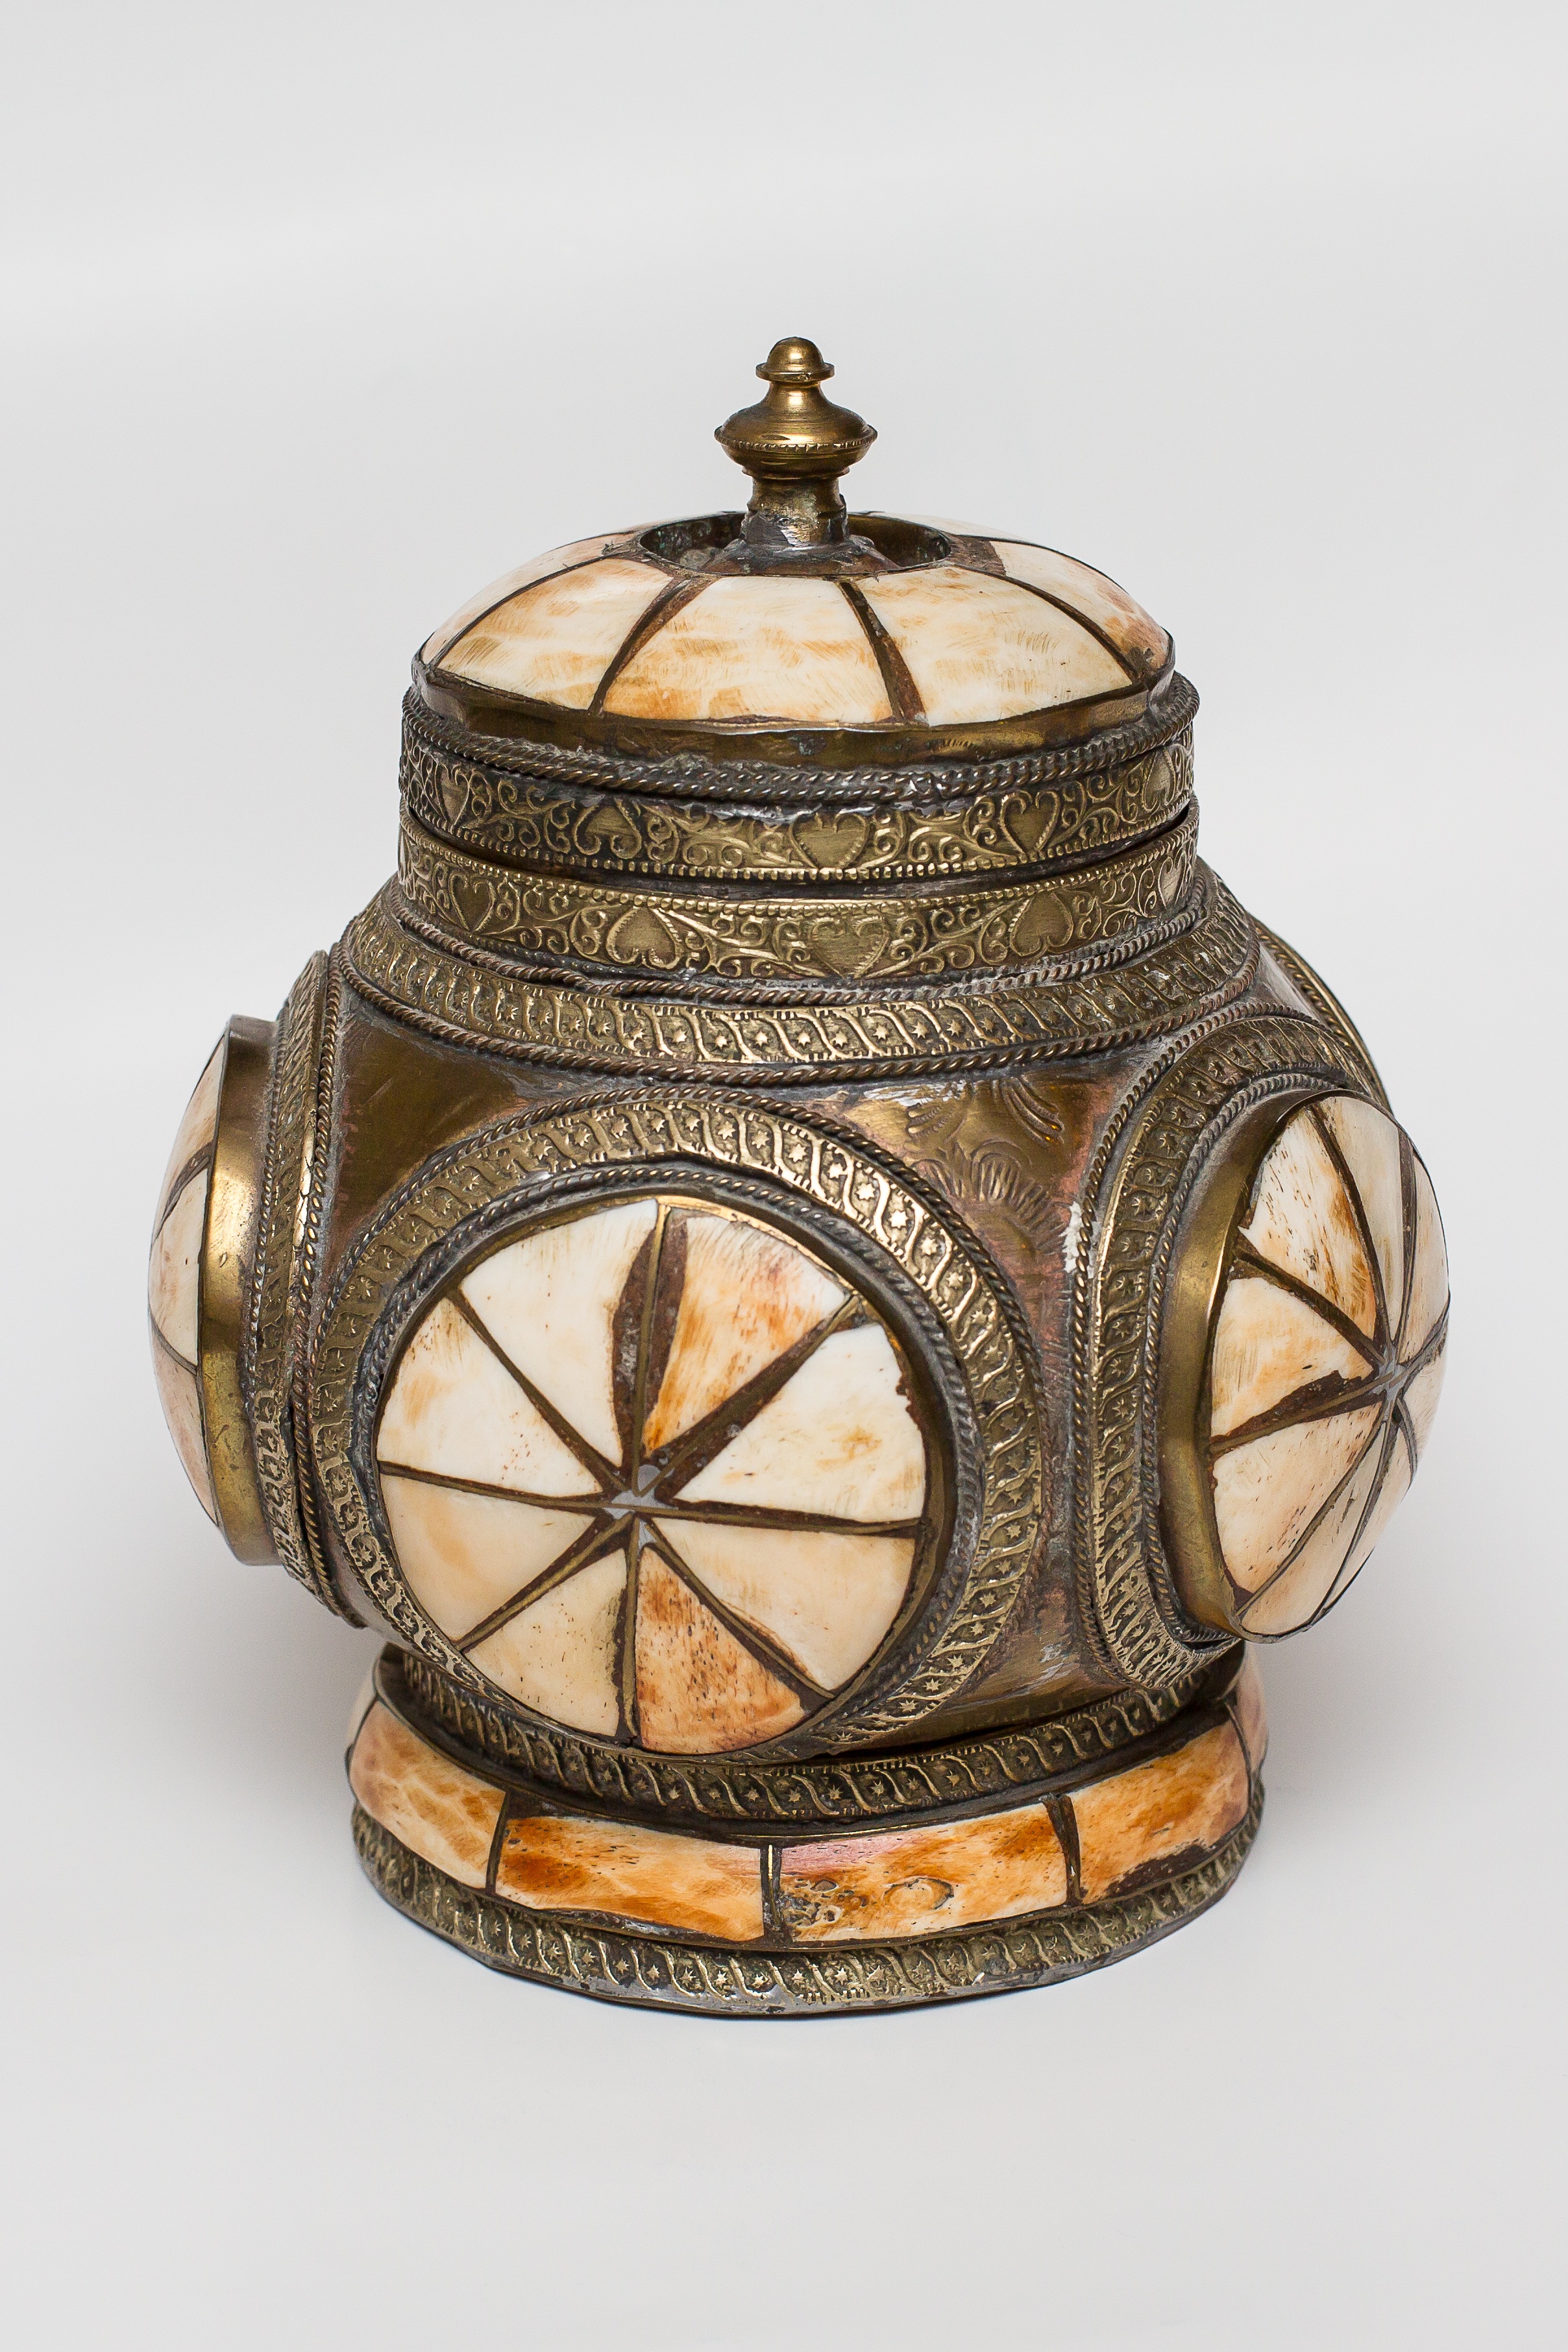
camel, ceramic, box, lighting, brass, container, morocco, arabia, orient, man made object, camel bone